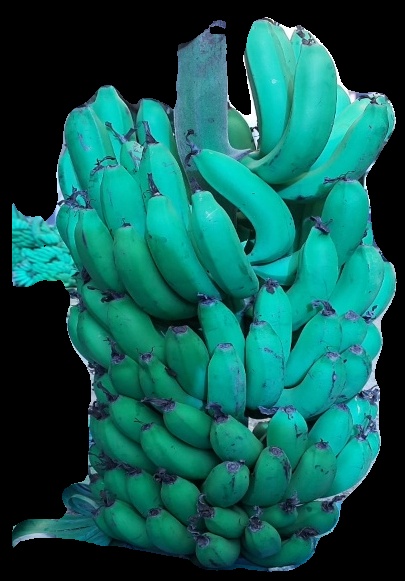
Variety: pachbale
Grade: grade2